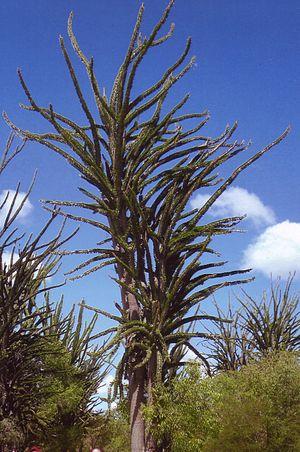
Alluaudia est un genre de plantes succulentes de la famille des Didiereaceae. Ce genre compte six espèces, toutes endémiques des régions arides du sud de Madagascar